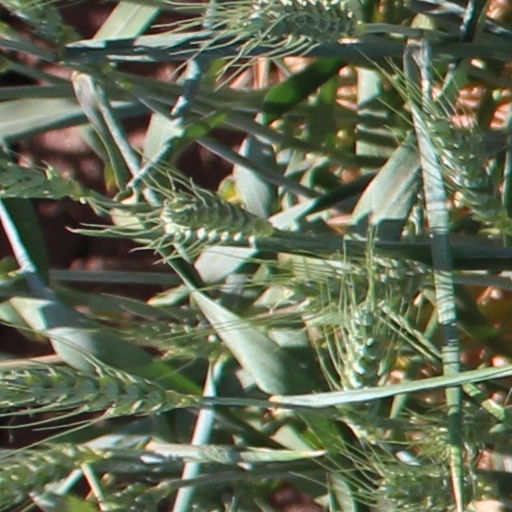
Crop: wheat